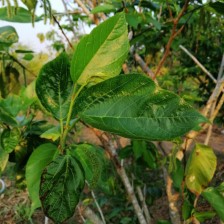
Variety: TaiwanMeacho